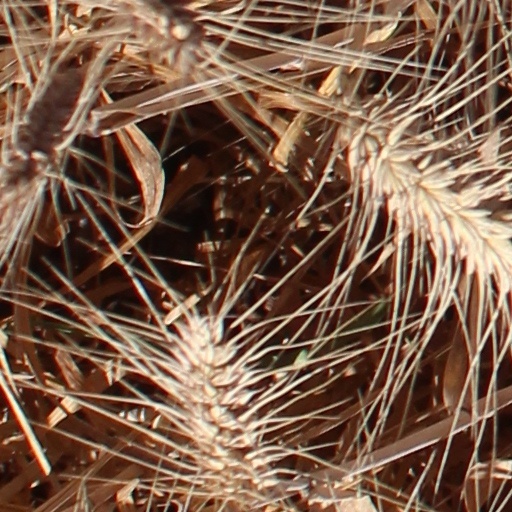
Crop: wheat